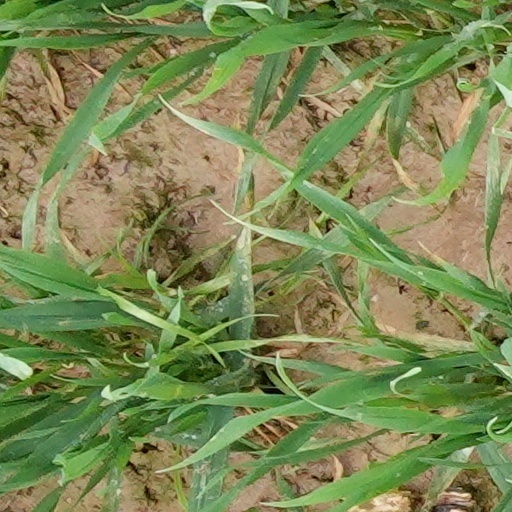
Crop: wheat